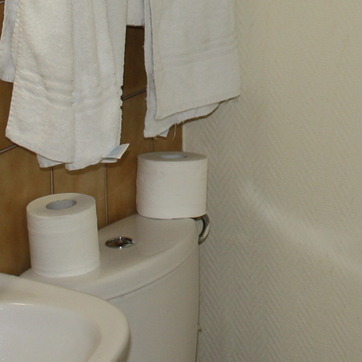
Material: paper